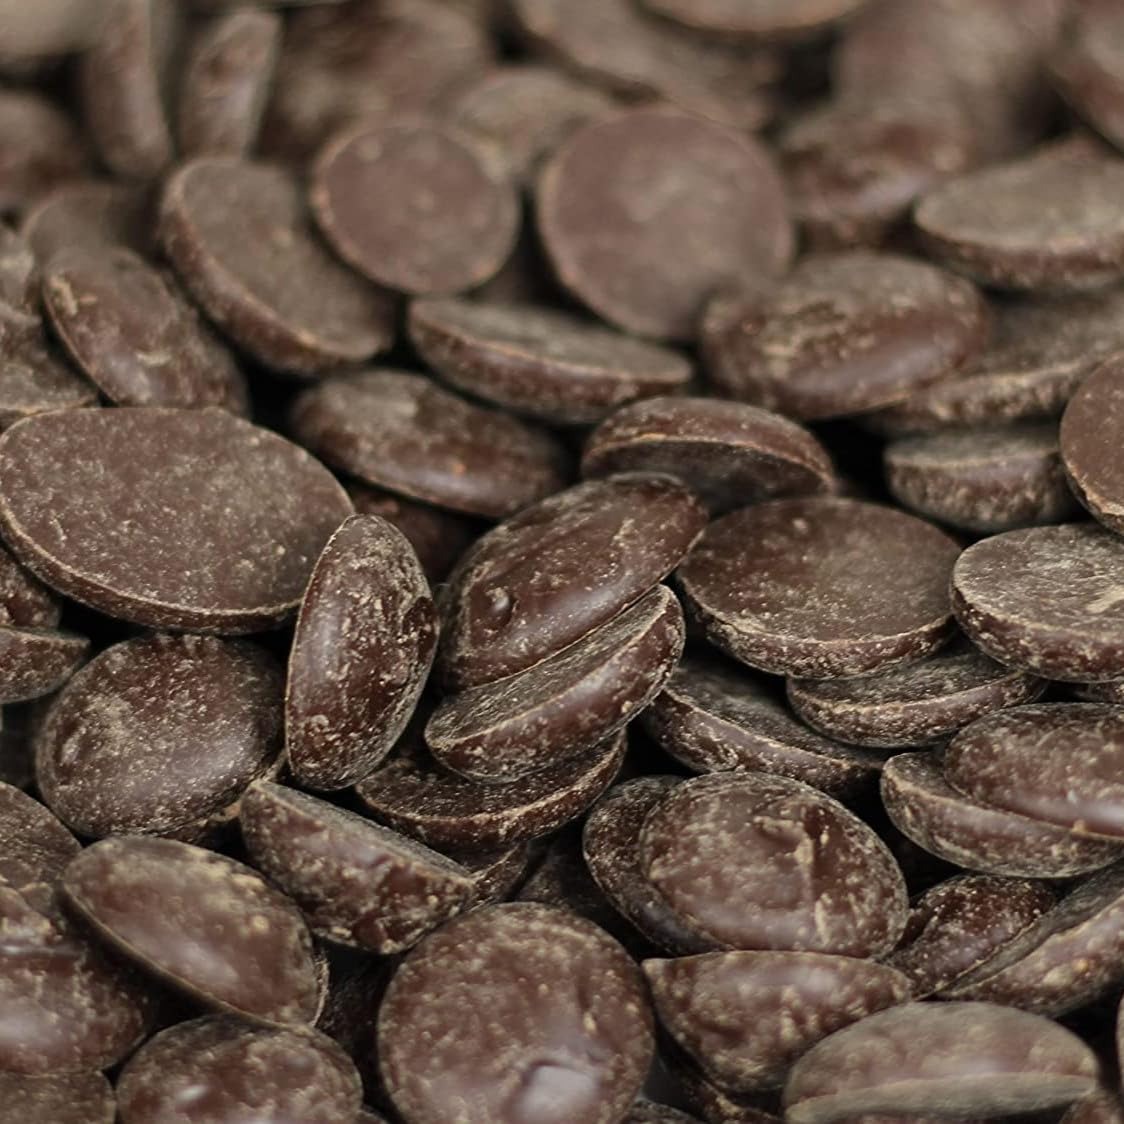
Item Name: Sugar Free Chocolate Discs by Its Delish, Bag | Dark Chocolate Meltables For Baking & Confectionery, Pastry Chefs, Chocolatiers, Home Bakers & Sweet Snacking | Non-Dairy, Vegan, Kosher Parve (10 Lbs)
Bullet Point 1: SMOOTH MELTING & COATING: These sugar-free dark chocolate discs melt evenly and smoothly, ideal for flawless coatings on candies, for chocolate fountains, or for dipping. Perfect for baking, creating chocolate-covered treats, or adding to hot cocoa.
Bullet Point 2: PERFECT FOR BAKING & RECIPES: Ideal for baking, candy making, or recipes requiring chocolate chips or wafers. Available in bulk sizes, perfect for large batches and culinary creations.
Bullet Point 3: DEEP COCOA FLAVOR: Crafted from real premium cocoa, these dark chocolate discs offer a rich, decadent flavor with real chocolate ingredients and not compound, ideal for low-carb and keto-friendly diets.
Bullet Point 4: MULTI-USE CHOCOLATE: Great for snacking, melting, or decorative coatings. Perfectly portioned wafers make it easy to add dark chocolate flavor to all your creations, from baked goods to homemade candy.
Bullet Point 5: CONVENIENT & VERSATILE: Great for chocolate fountains, making hot cocoa, or creating a decorative coating for desserts. Sugar-Free, Vegan, Dairy Free, Kosher Parve, Made in the USA.
Product Description: Gourmet Sugar-Free Dark Chocolate Discs by Its Delish<br><br> Delicious premium quality snacking, baking and cooking bittersweet chocolate discs, or wafers, to enhance your culinary skills and healthy snacking. Perfect for baking, cooking, protein drinks, smoothies, snacking, gift trays, trail mixes, mixed fruit, granola, yogurt etc. These have no sugar added making them a healthier choice as well. Whether you're going to be melting chocolate for a cake recipe or you love snacking on chocolate, these will be so handy and convenient for you. Grab some and Enjoy! <br><br> Indulge in the rich, sugar-free taste of dark chocolate discs that melt effortlessly for baking, candy-making, or adding a smooth chocolate coating to desserts, ideal for everything from homemade treats and hot cocoa to chocolate fountains and decorative dipping—perfect for keto, low-carb lifestyles, and bulk recipes alike.<br><br>About It's Delish! <br><br>It's Delish was established in 1992 and is located in North Hollywood, California. It's Delish is a food manufacturer and distributor who produces over 500 gourmet food products including licorice, sour belts, taffies, caramels, Jordan almonds, chocolates, nuts, fruits, trail mixes, spices, and the spice blends. It's Delish also produces organics and all natural products. We give you the opportunity to order from the factory direct!<br><br> It’s Delish! prides itself on the four pillars that are at the foundation of everything we do. Innovation Quality Value Service
Value: 1.0
Unit: Count

Price: 139.99